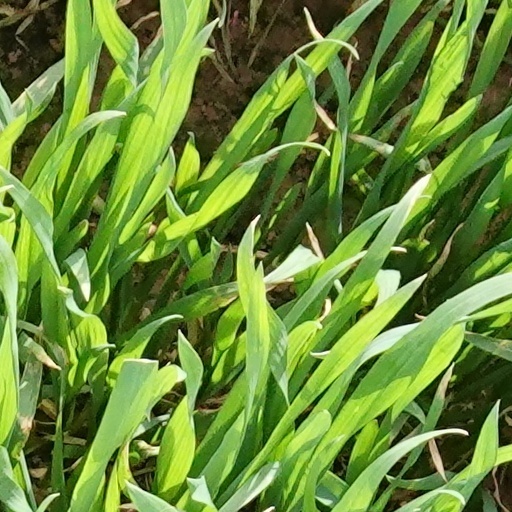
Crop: wheat